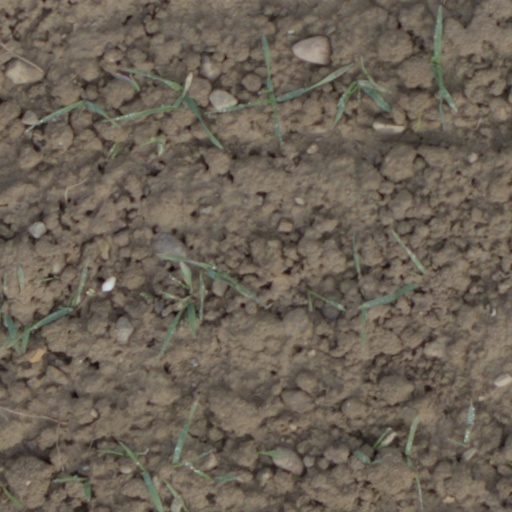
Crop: wheat